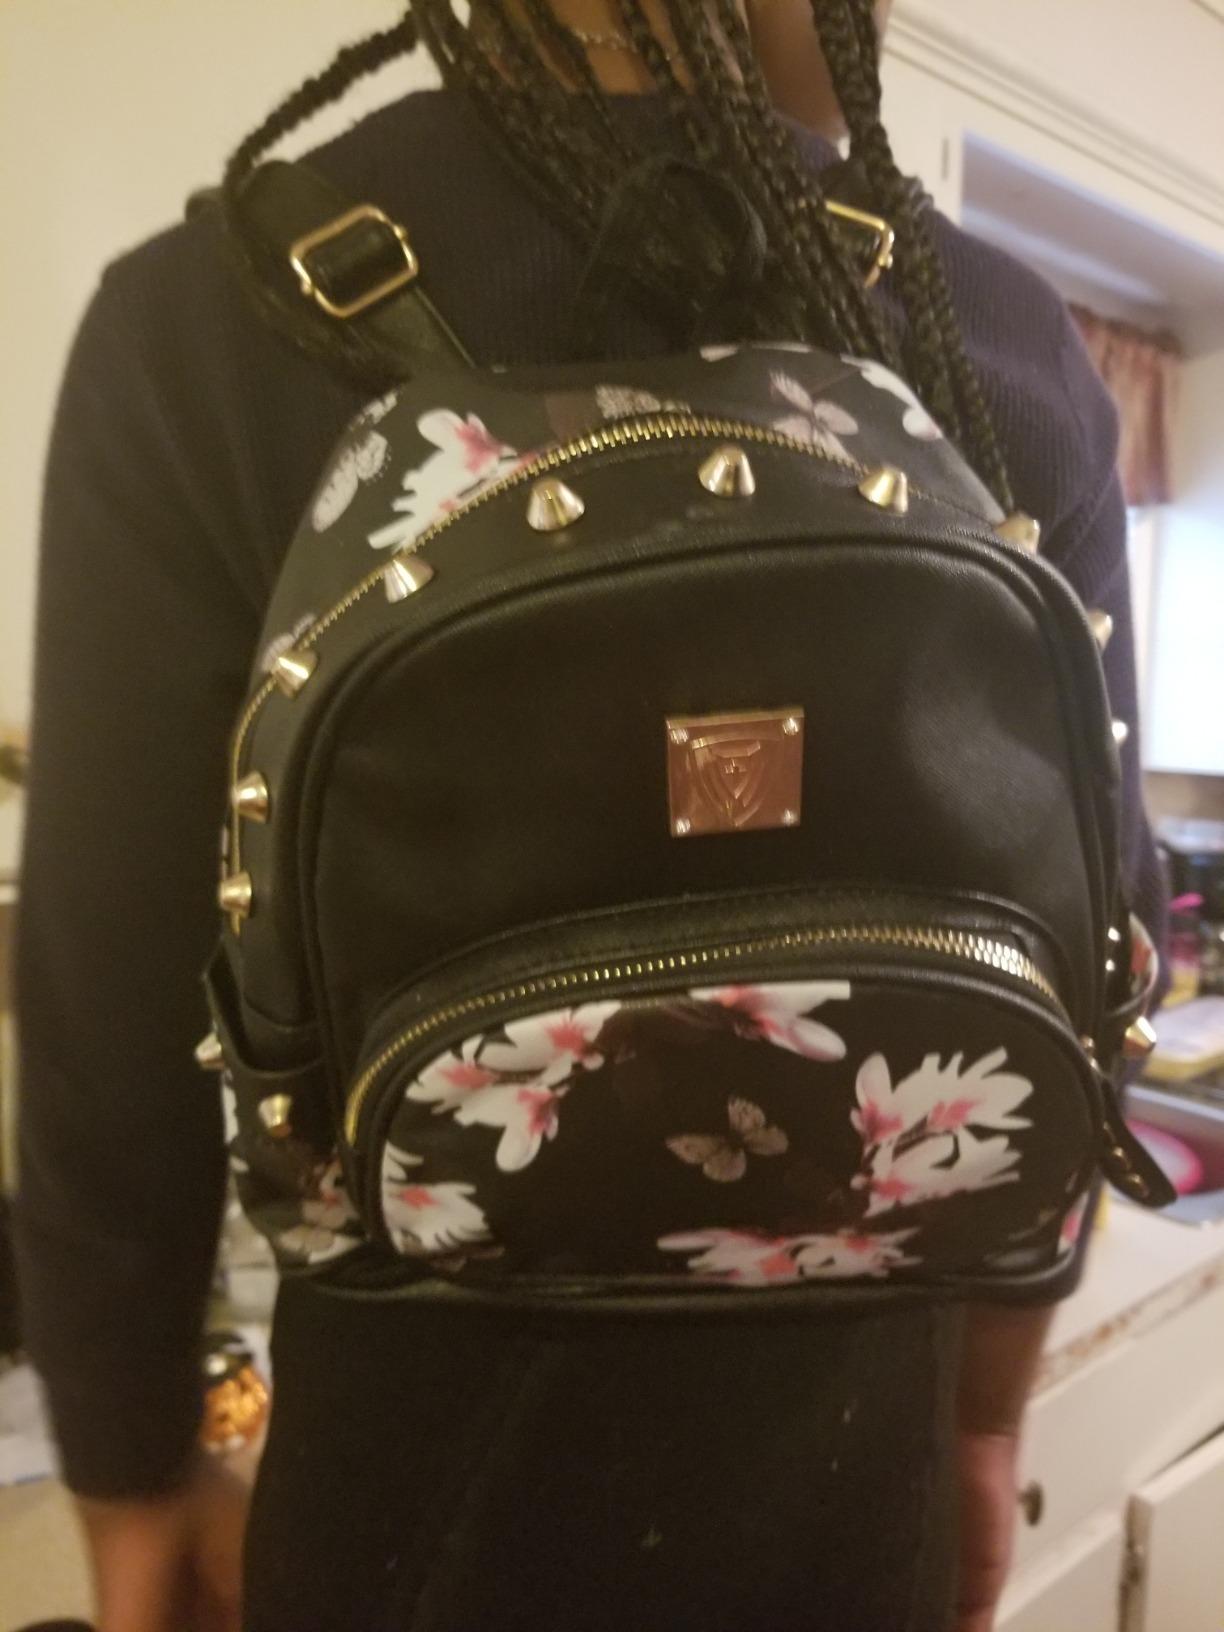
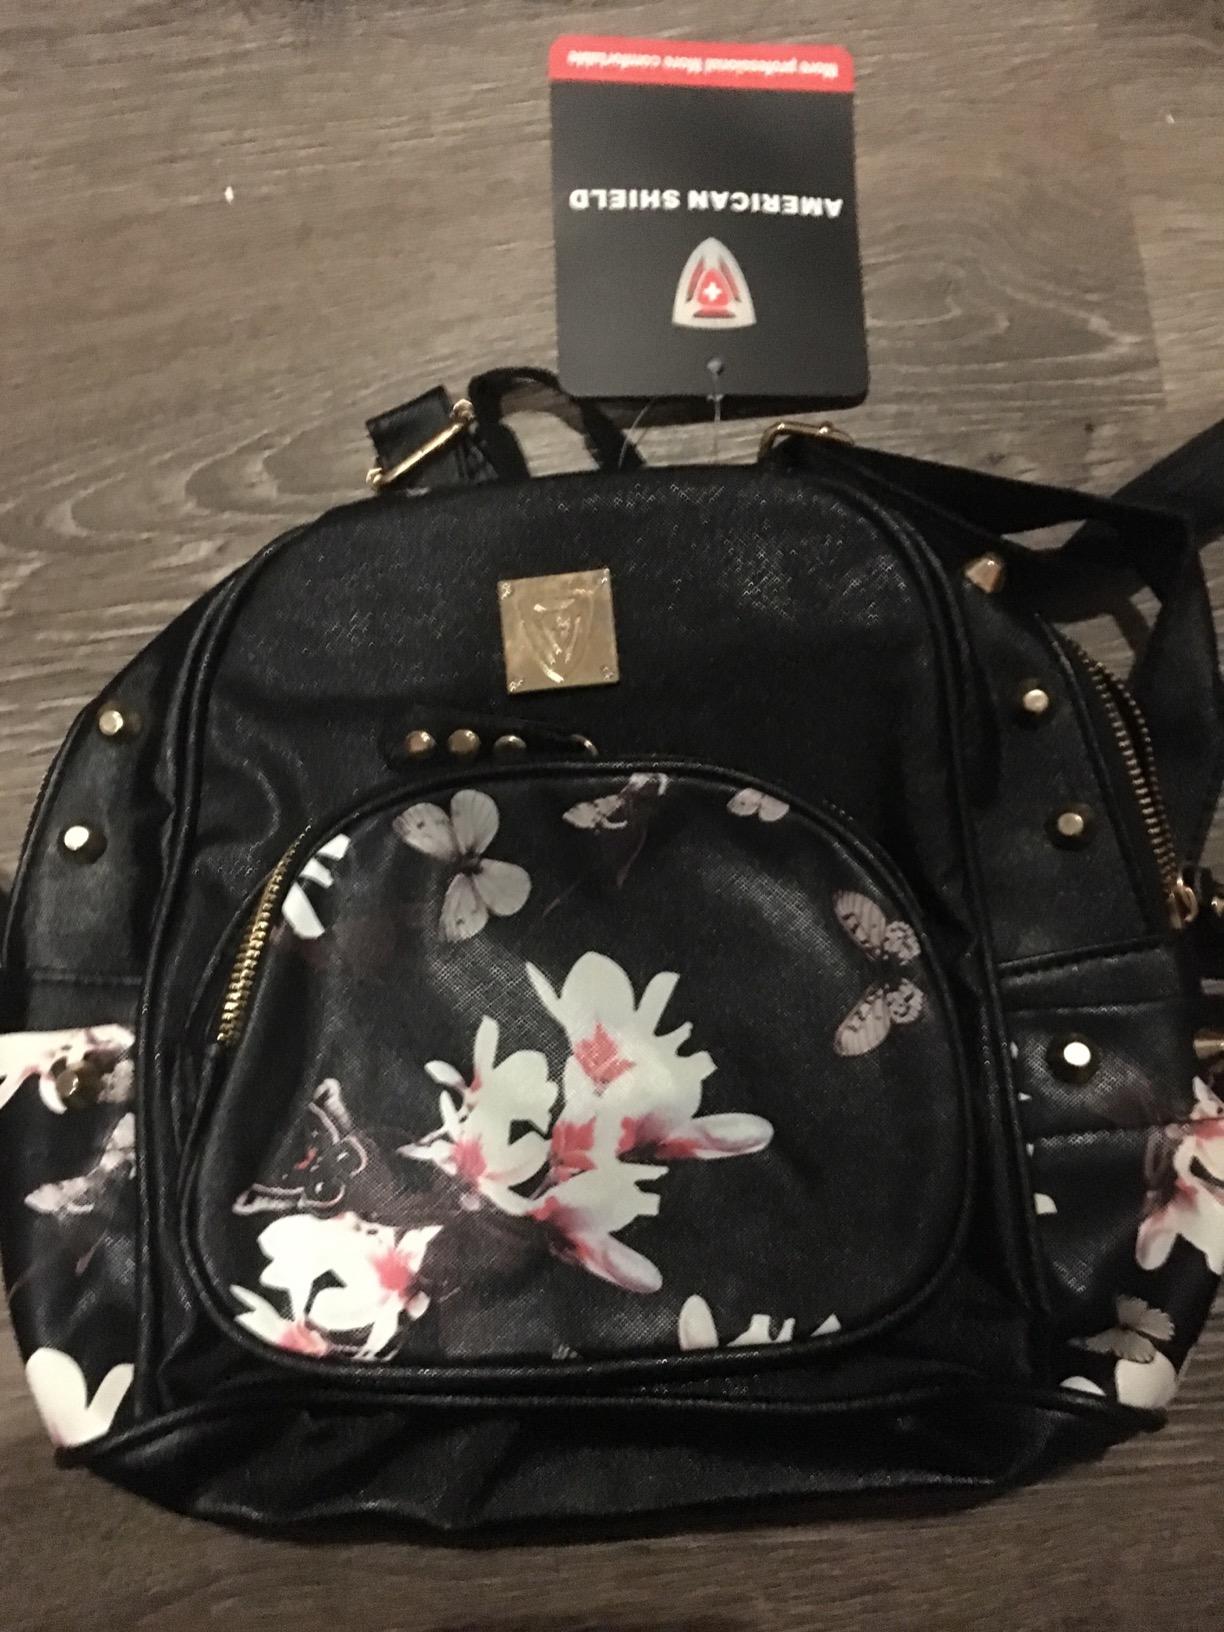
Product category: accessories_handbag
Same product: yes